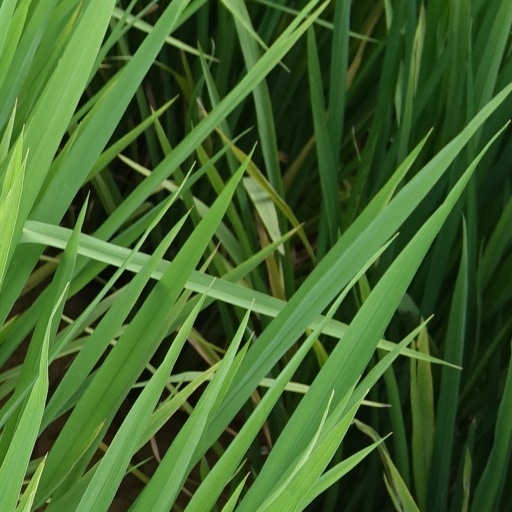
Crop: rice